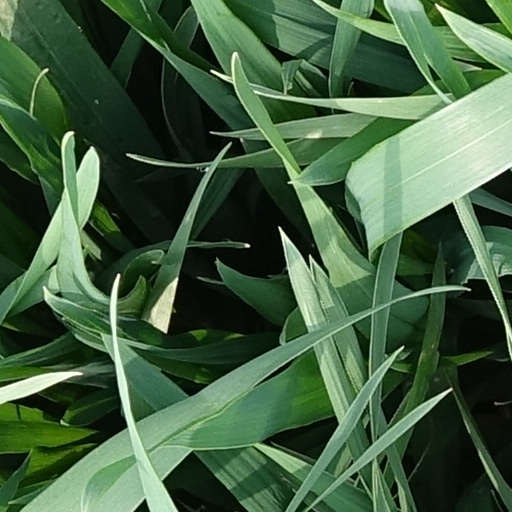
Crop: wheat